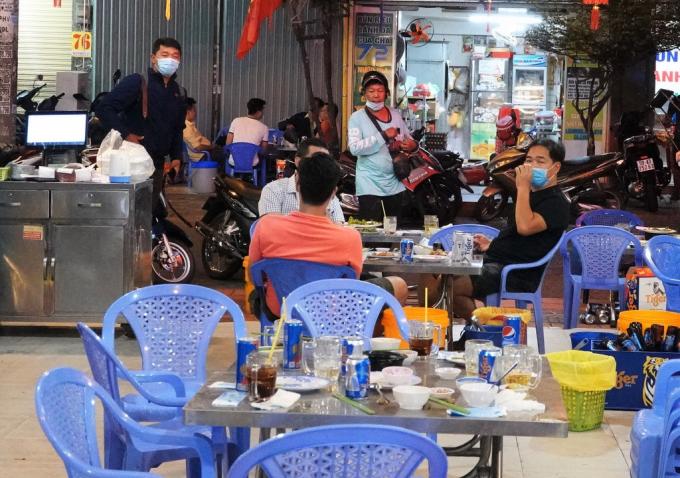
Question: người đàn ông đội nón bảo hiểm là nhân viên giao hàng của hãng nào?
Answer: baemin